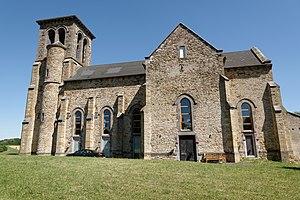
Église déconsacrée de La Martre à Montmorin, Puy-de-Dôme, France.